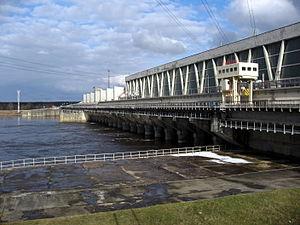
La centrale hydroélectrique de Riga se trouve juste au-delà la frontière sud de Riga. Elle est géographiquement située dans la ville de Salaspils. La puissance totale installée est de 402 MW. Il y a six générateurs, deux transformateurs de puissance et deux lignes électriques de 330 kV pour évacuer l’énergie.